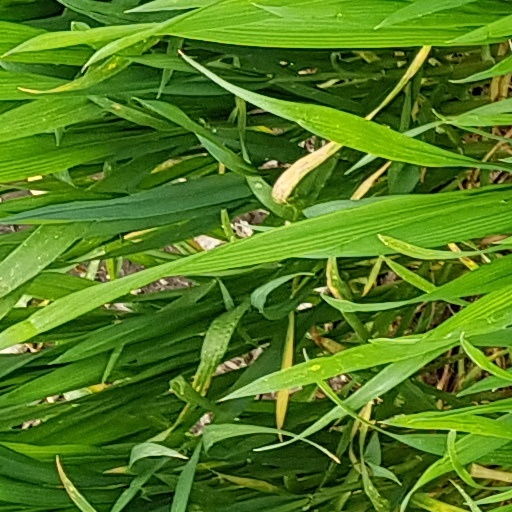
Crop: wheat